Jessica Sutta

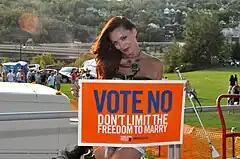
Sutta at LGBT Marriage Rights parade in 2012.

From 2012 to 2014 she dated Australian presenter James Tobin. In 2016 Sutta met drummer Mikey Marquart and they married on September 14, 2019, in Malibu. In May 2021, Sutta gave birth to a boy, Michael Jesse.